2022 Halton Region municipal elections

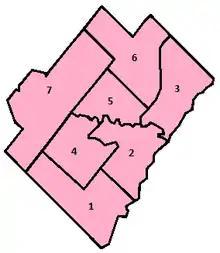
Map of Oakville's wards to be used in this election.

Mayor Rob Burton ran for re-election. It was a re-match of the 2018 mayoral race between him and Julia Hanna, a local restaurant owner and former chamber of commerce chair.